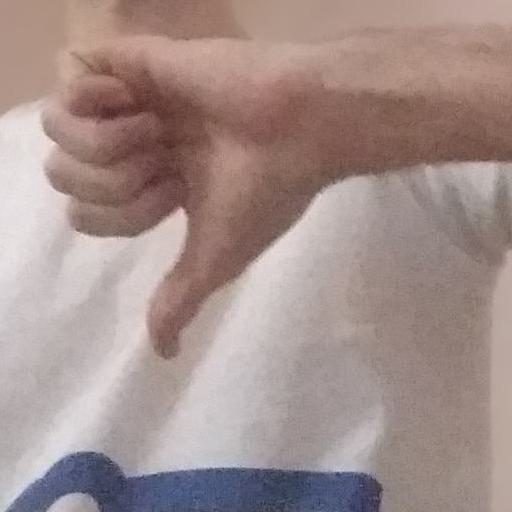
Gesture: dislike